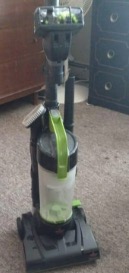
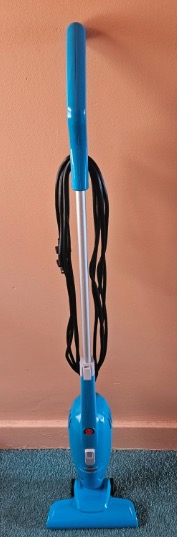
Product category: items_vacuum
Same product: no